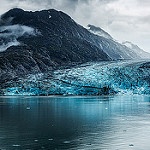
Scene: Outdoor